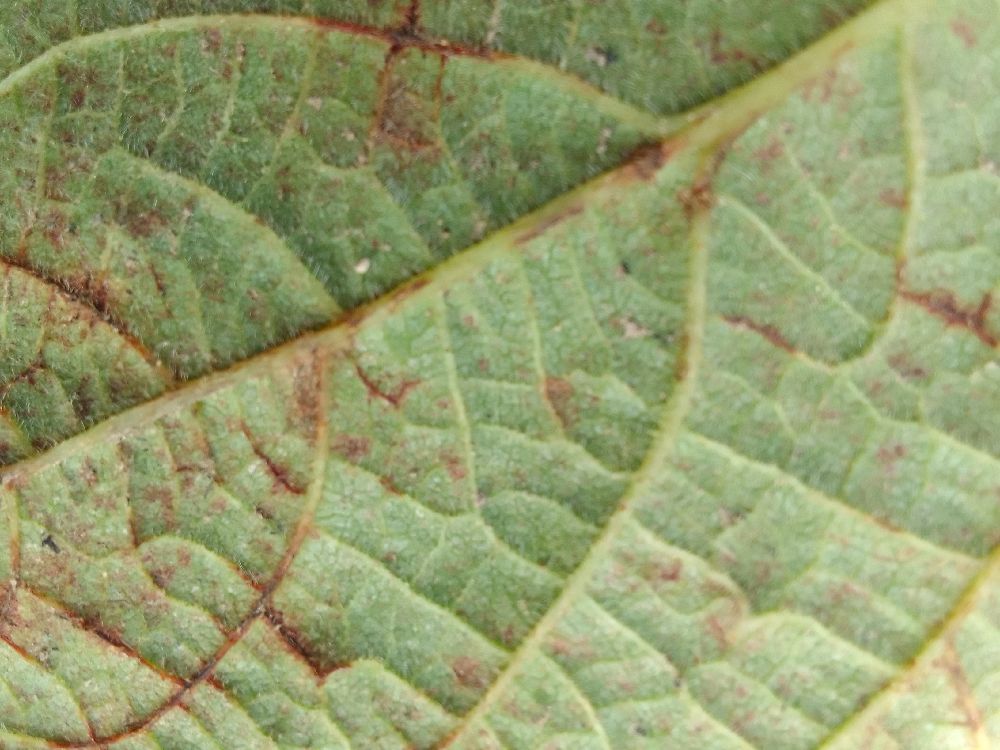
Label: anthracnose